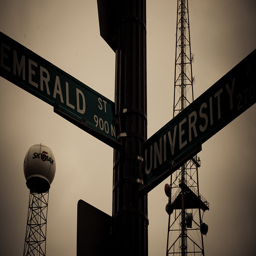
A street sign in front of a radio tower and a water tower.
Two street signs at an intersection of Emerald and University.
Close up of a street sign in front of a water tower.
A street sign that is at a cross section.
a big pole that has some street signs on it